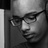
Emotion: neutral